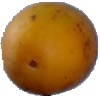
Label: Cucumber Ripe 2